Coastal defences of Australia during World War II

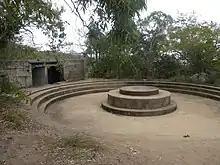
155 mm coastal defence gun emplacement at Magnetic Island, Townsville

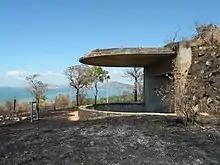
One of two 4.7 inch coastal defence gun emplacements built at Cape Pallarenda, Townsville in 1943

"Note:" A 9.2 in Mk Xv battery was under construction.